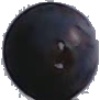
Label: blue_grape